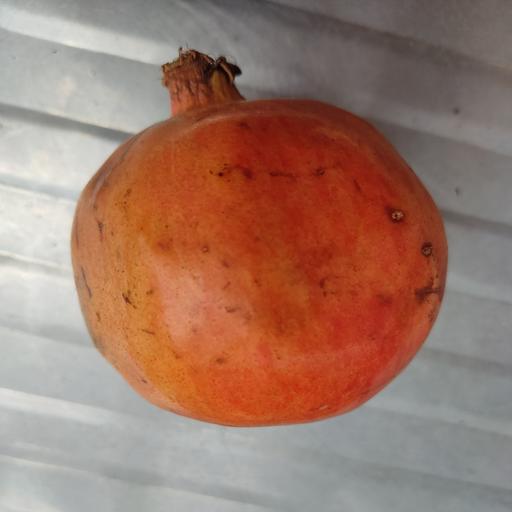
Crop type: Pomegranate